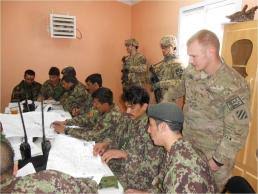
Label: Self Propelled Artillery